Matthew Stafford

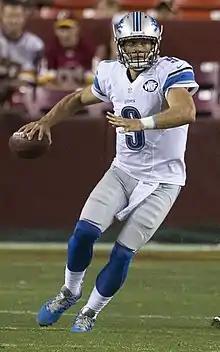
Stafford during the 2015 preseason in Landover

On January 4, 2015, Stafford and the Lions went against the Dallas Cowboys, in the of the playoffs. After the Lions had a 20–7 lead in the third quarter, the Cowboys scored 17 unanswered points to win 24–20. In the fourth quarter, with the Lions up 20–17, Stafford threw a pass to tight end Brandon Pettigrew. The ball hit Cowboys linebacker Anthony Hitchens on the back. Pass interference was initially called on the Cowboys. However, the officials reversed the call on the series that ended up being crucial as the Lions were forced to punt later on the drive. Stafford threw 323 passing yards, one touchdown, and one interception in the loss.